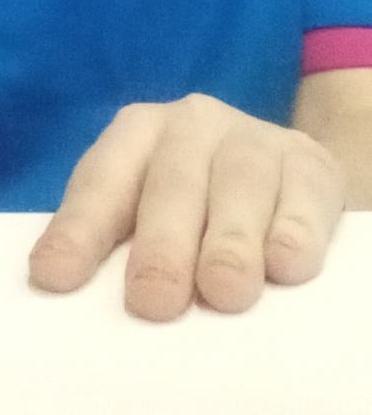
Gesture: no_gesture